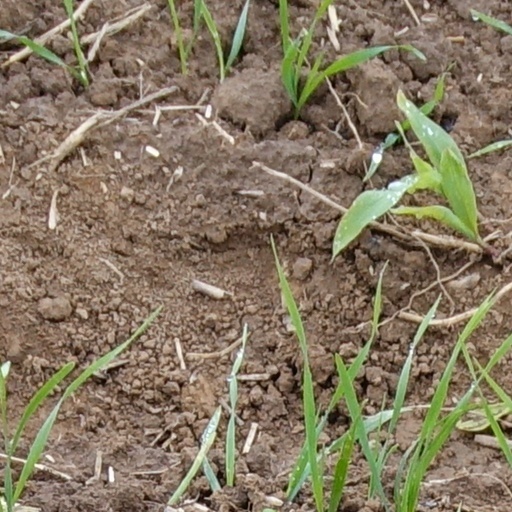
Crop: wheat